Französische Straße (Berlin U-Bahn)

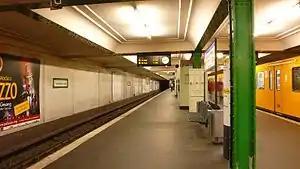
Platform view of Französische Straße in 2011, prior to being closed for a second time

Französische Straße was a Berlin U-Bahn underground station on the line located under the street Friedrichstraße in central Berlin.